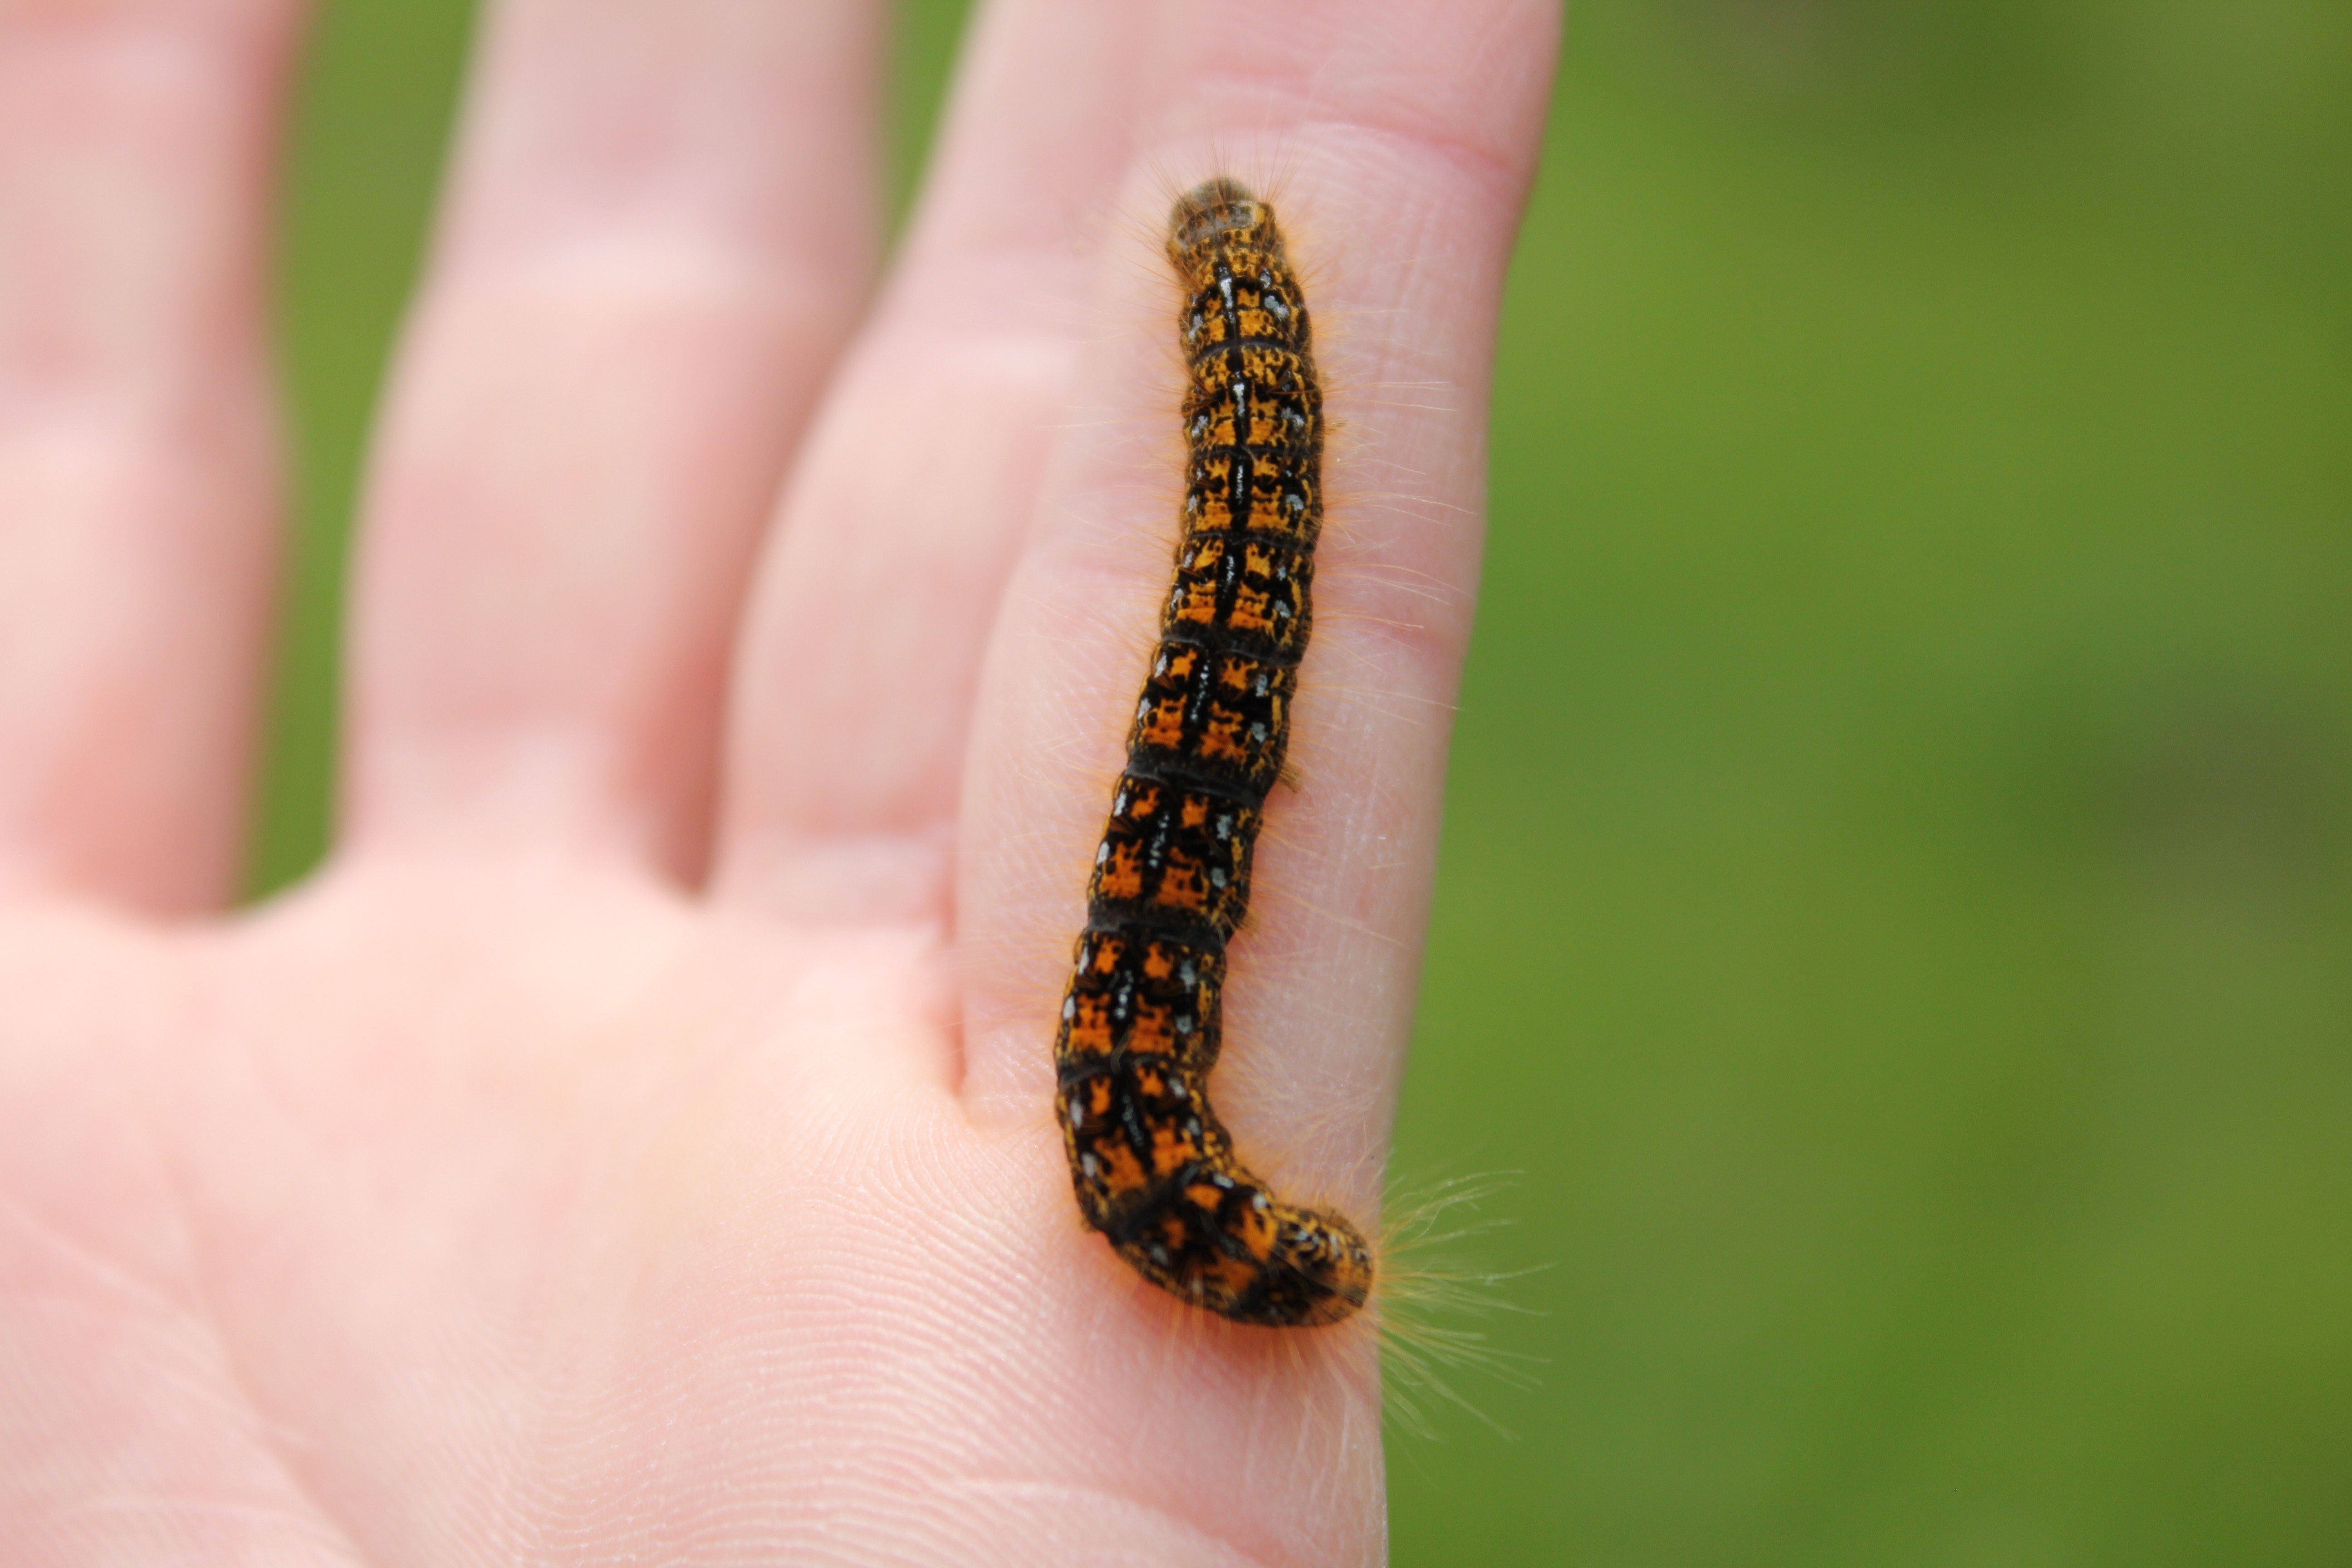
hand, photography, leaf, animal, wildlife, finger, green, insect, macro, moth, butterfly, nail, fauna, invertebrate, caterpillar, close up, worm, larva, macro photography, moths and butterflies